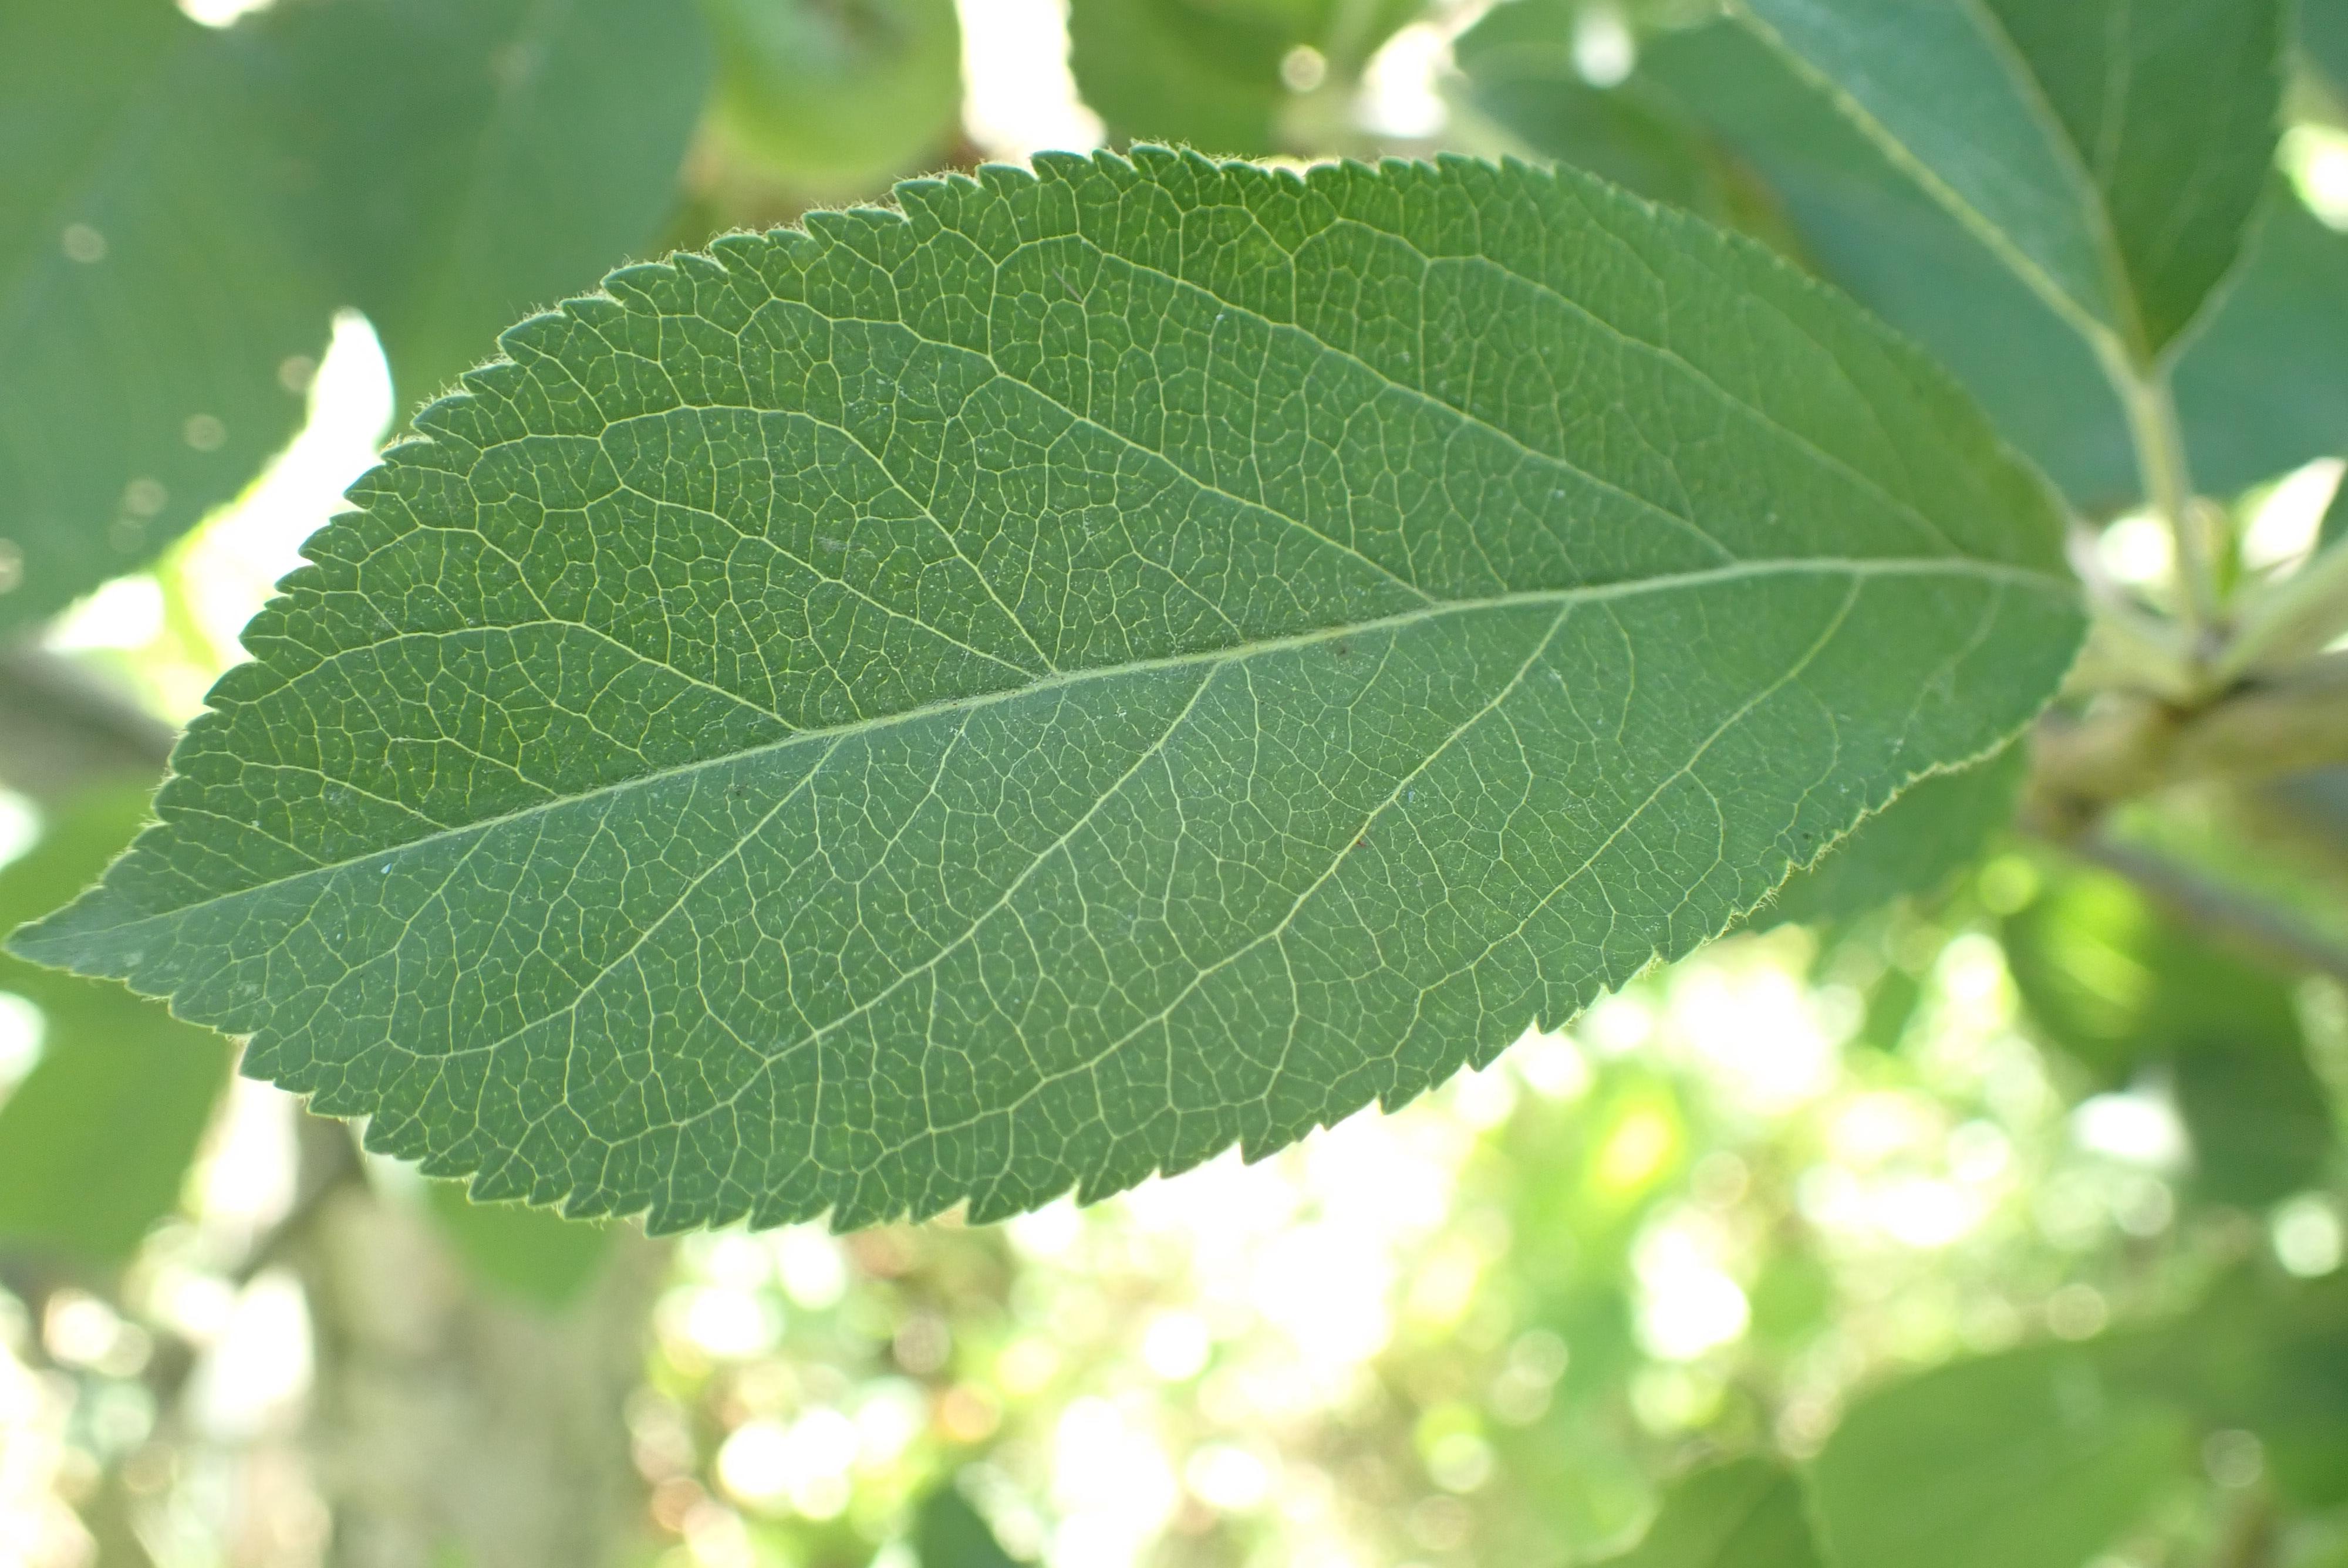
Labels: healthy